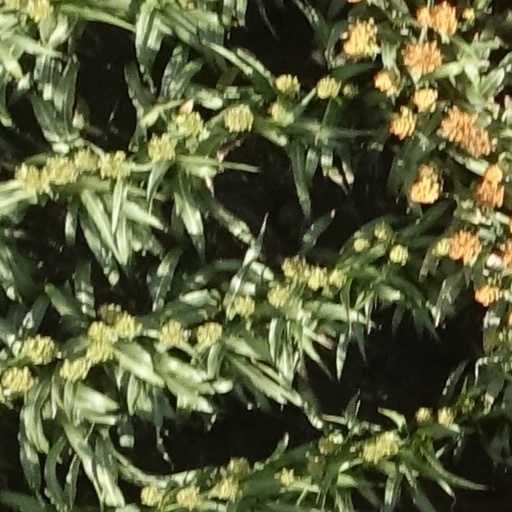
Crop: sorghum